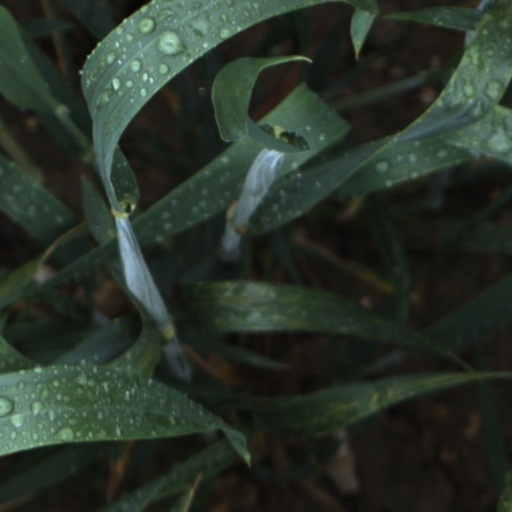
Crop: wheat